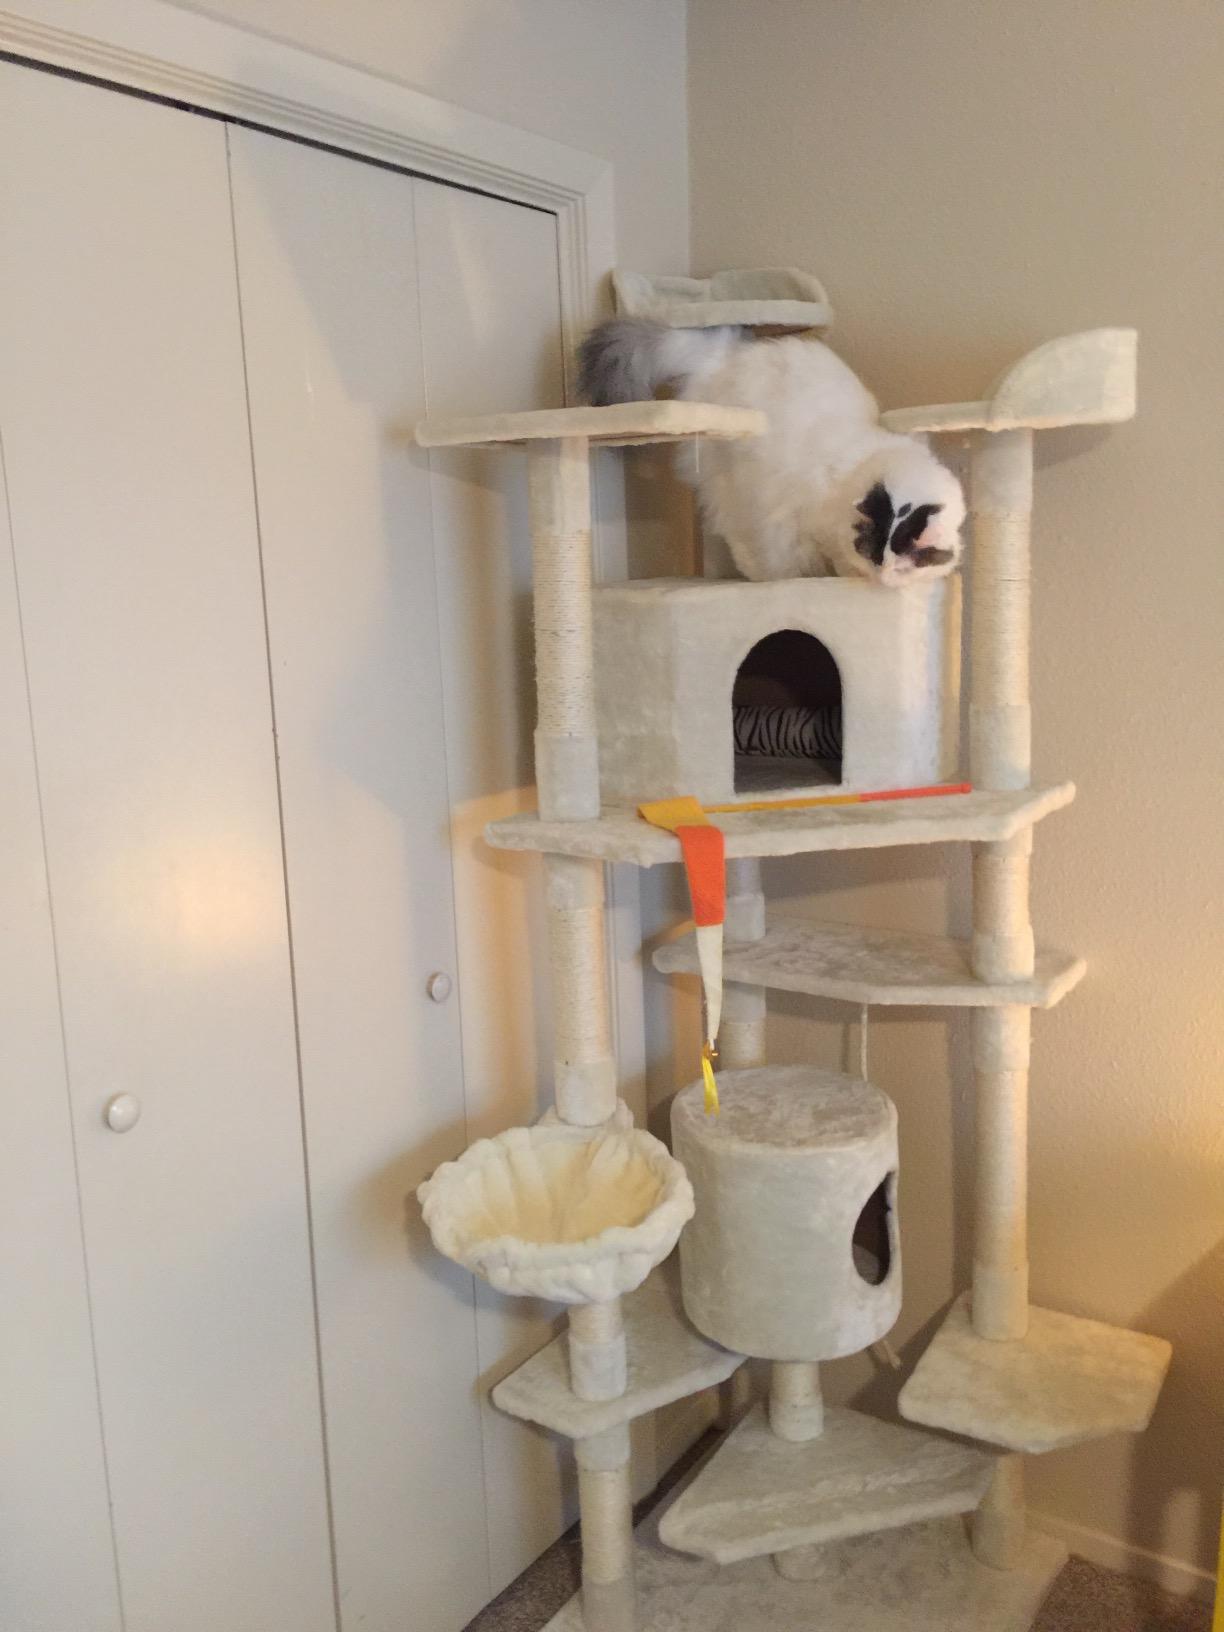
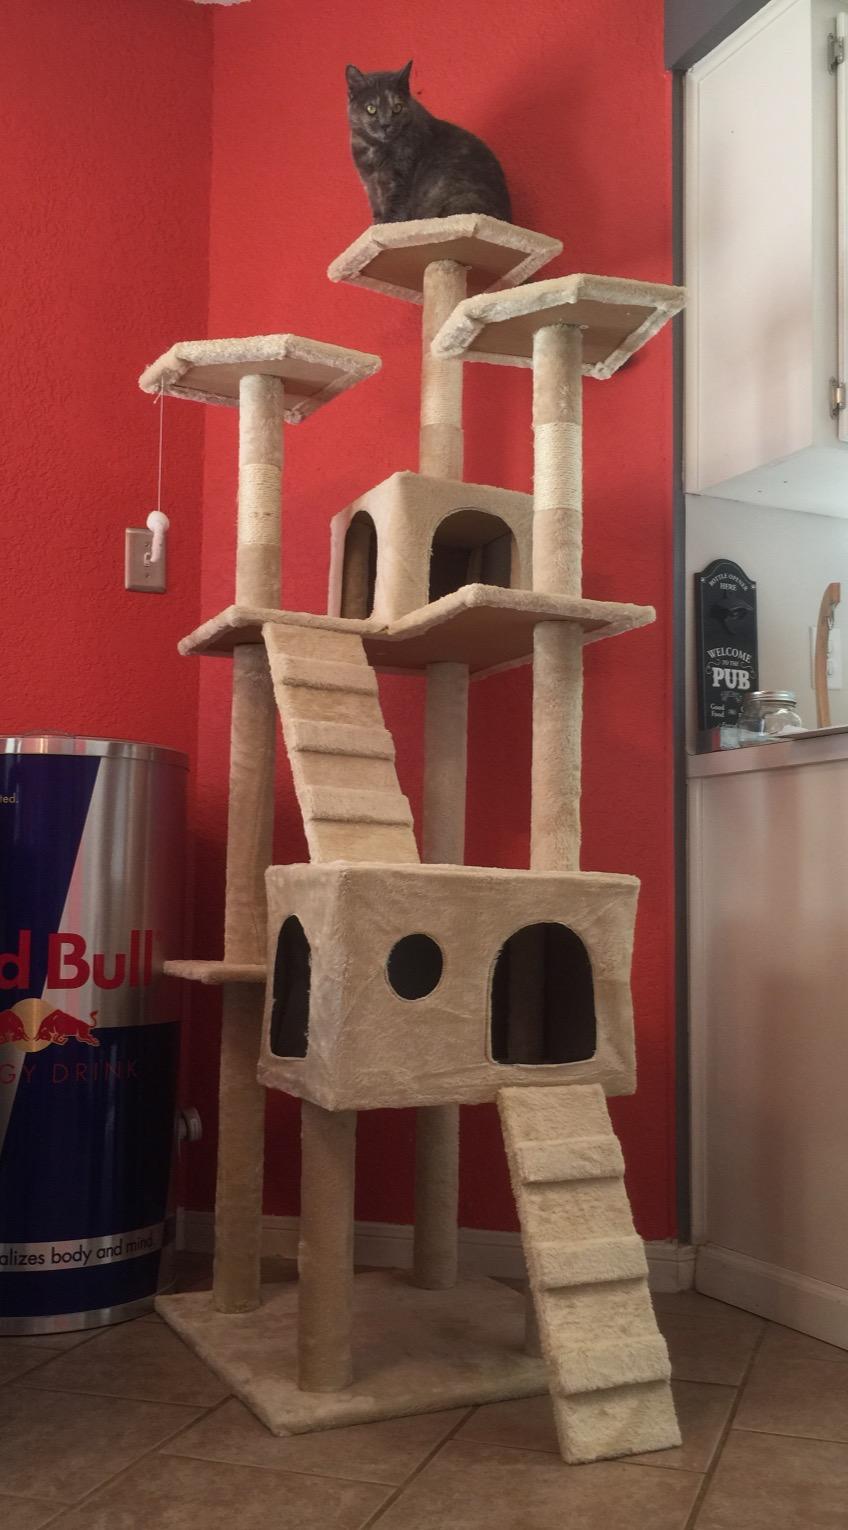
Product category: items_cat tree
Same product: no